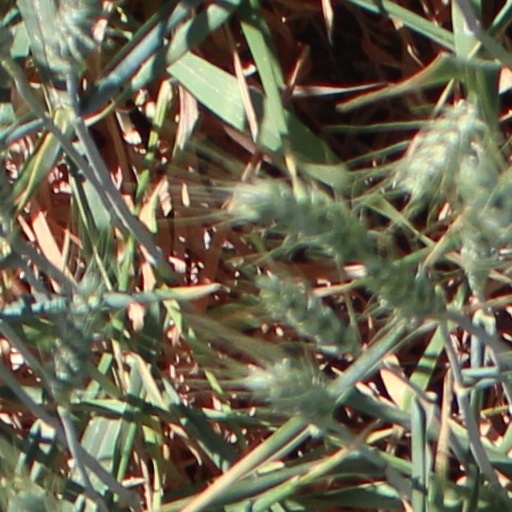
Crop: wheat